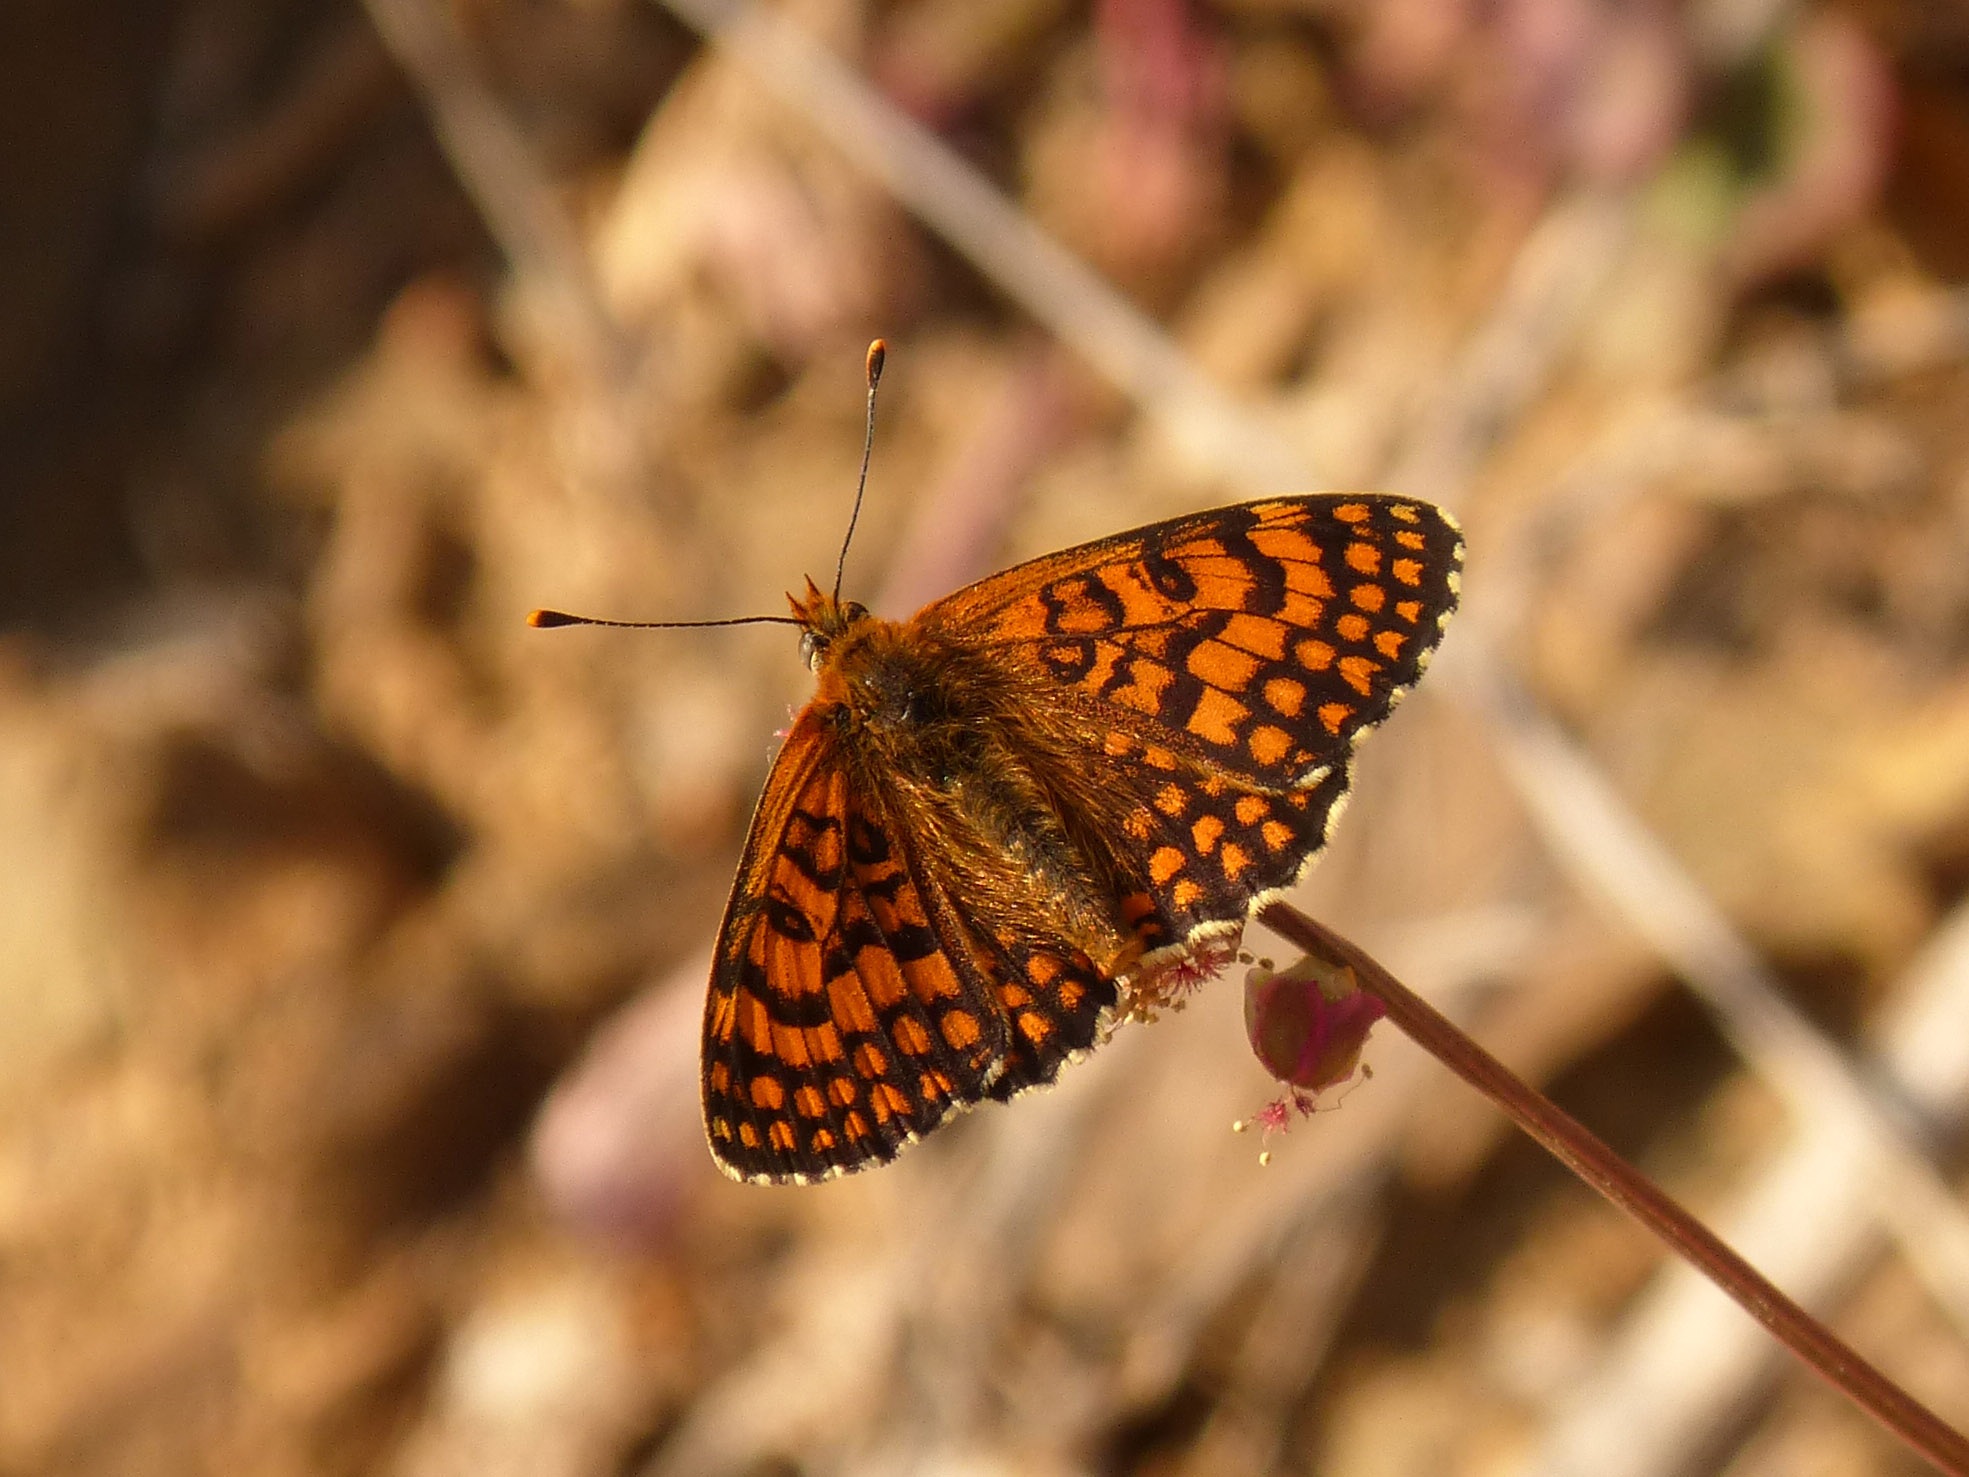
nature, wing, photography, leaf, flower, wildlife, orange, insect, butterfly, fauna, invertebrate, monarch, close up, macro photography, arthropod, pollinator, moths and butterflies, lycaenid, brush footed butterfly, colias